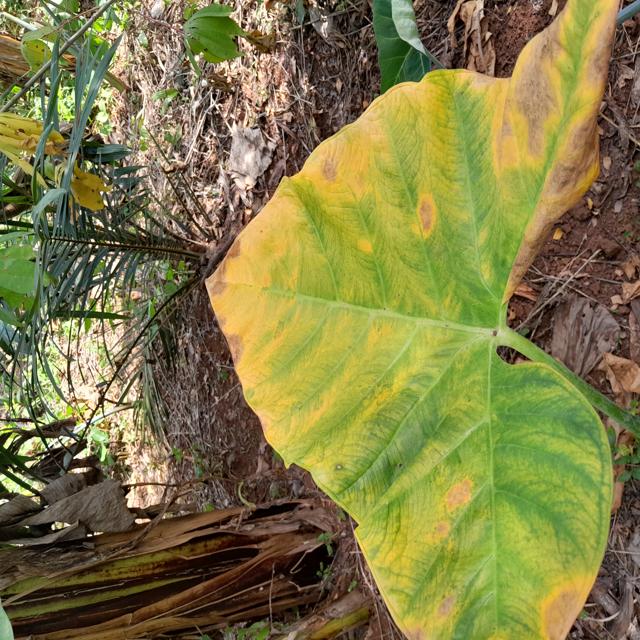
Label: Late_Blight